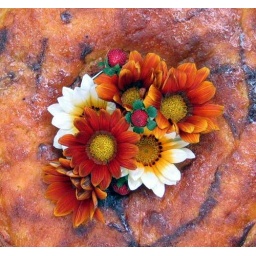
flowers in a cake